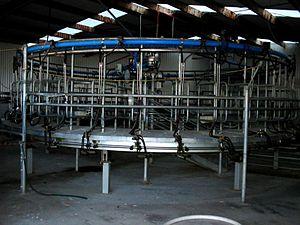
Le lait de brebis est le lait produit par la brebis pour alimenter son agneau.
Ossau-iraty est l'appellation d'origine d'un fromage français de lait de brebis à pâte pressée non cuite fabriqué dans le Pays basque français et le Béarn.